Mae D'Agostino

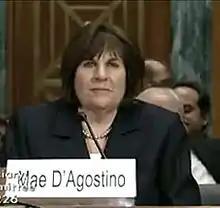

Mae Avila D'Agostino (born in 1954) is a United States district judge of the United States District Court for the Northern District of New York. She was formerly an attorney in Albany County, New York.